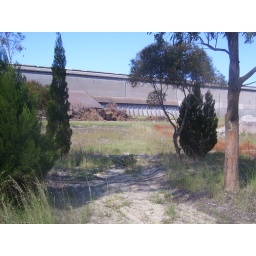
The old Cresco feriliser plant in Bassendean. A massive building currently in the process of being decontaminated and demolished.